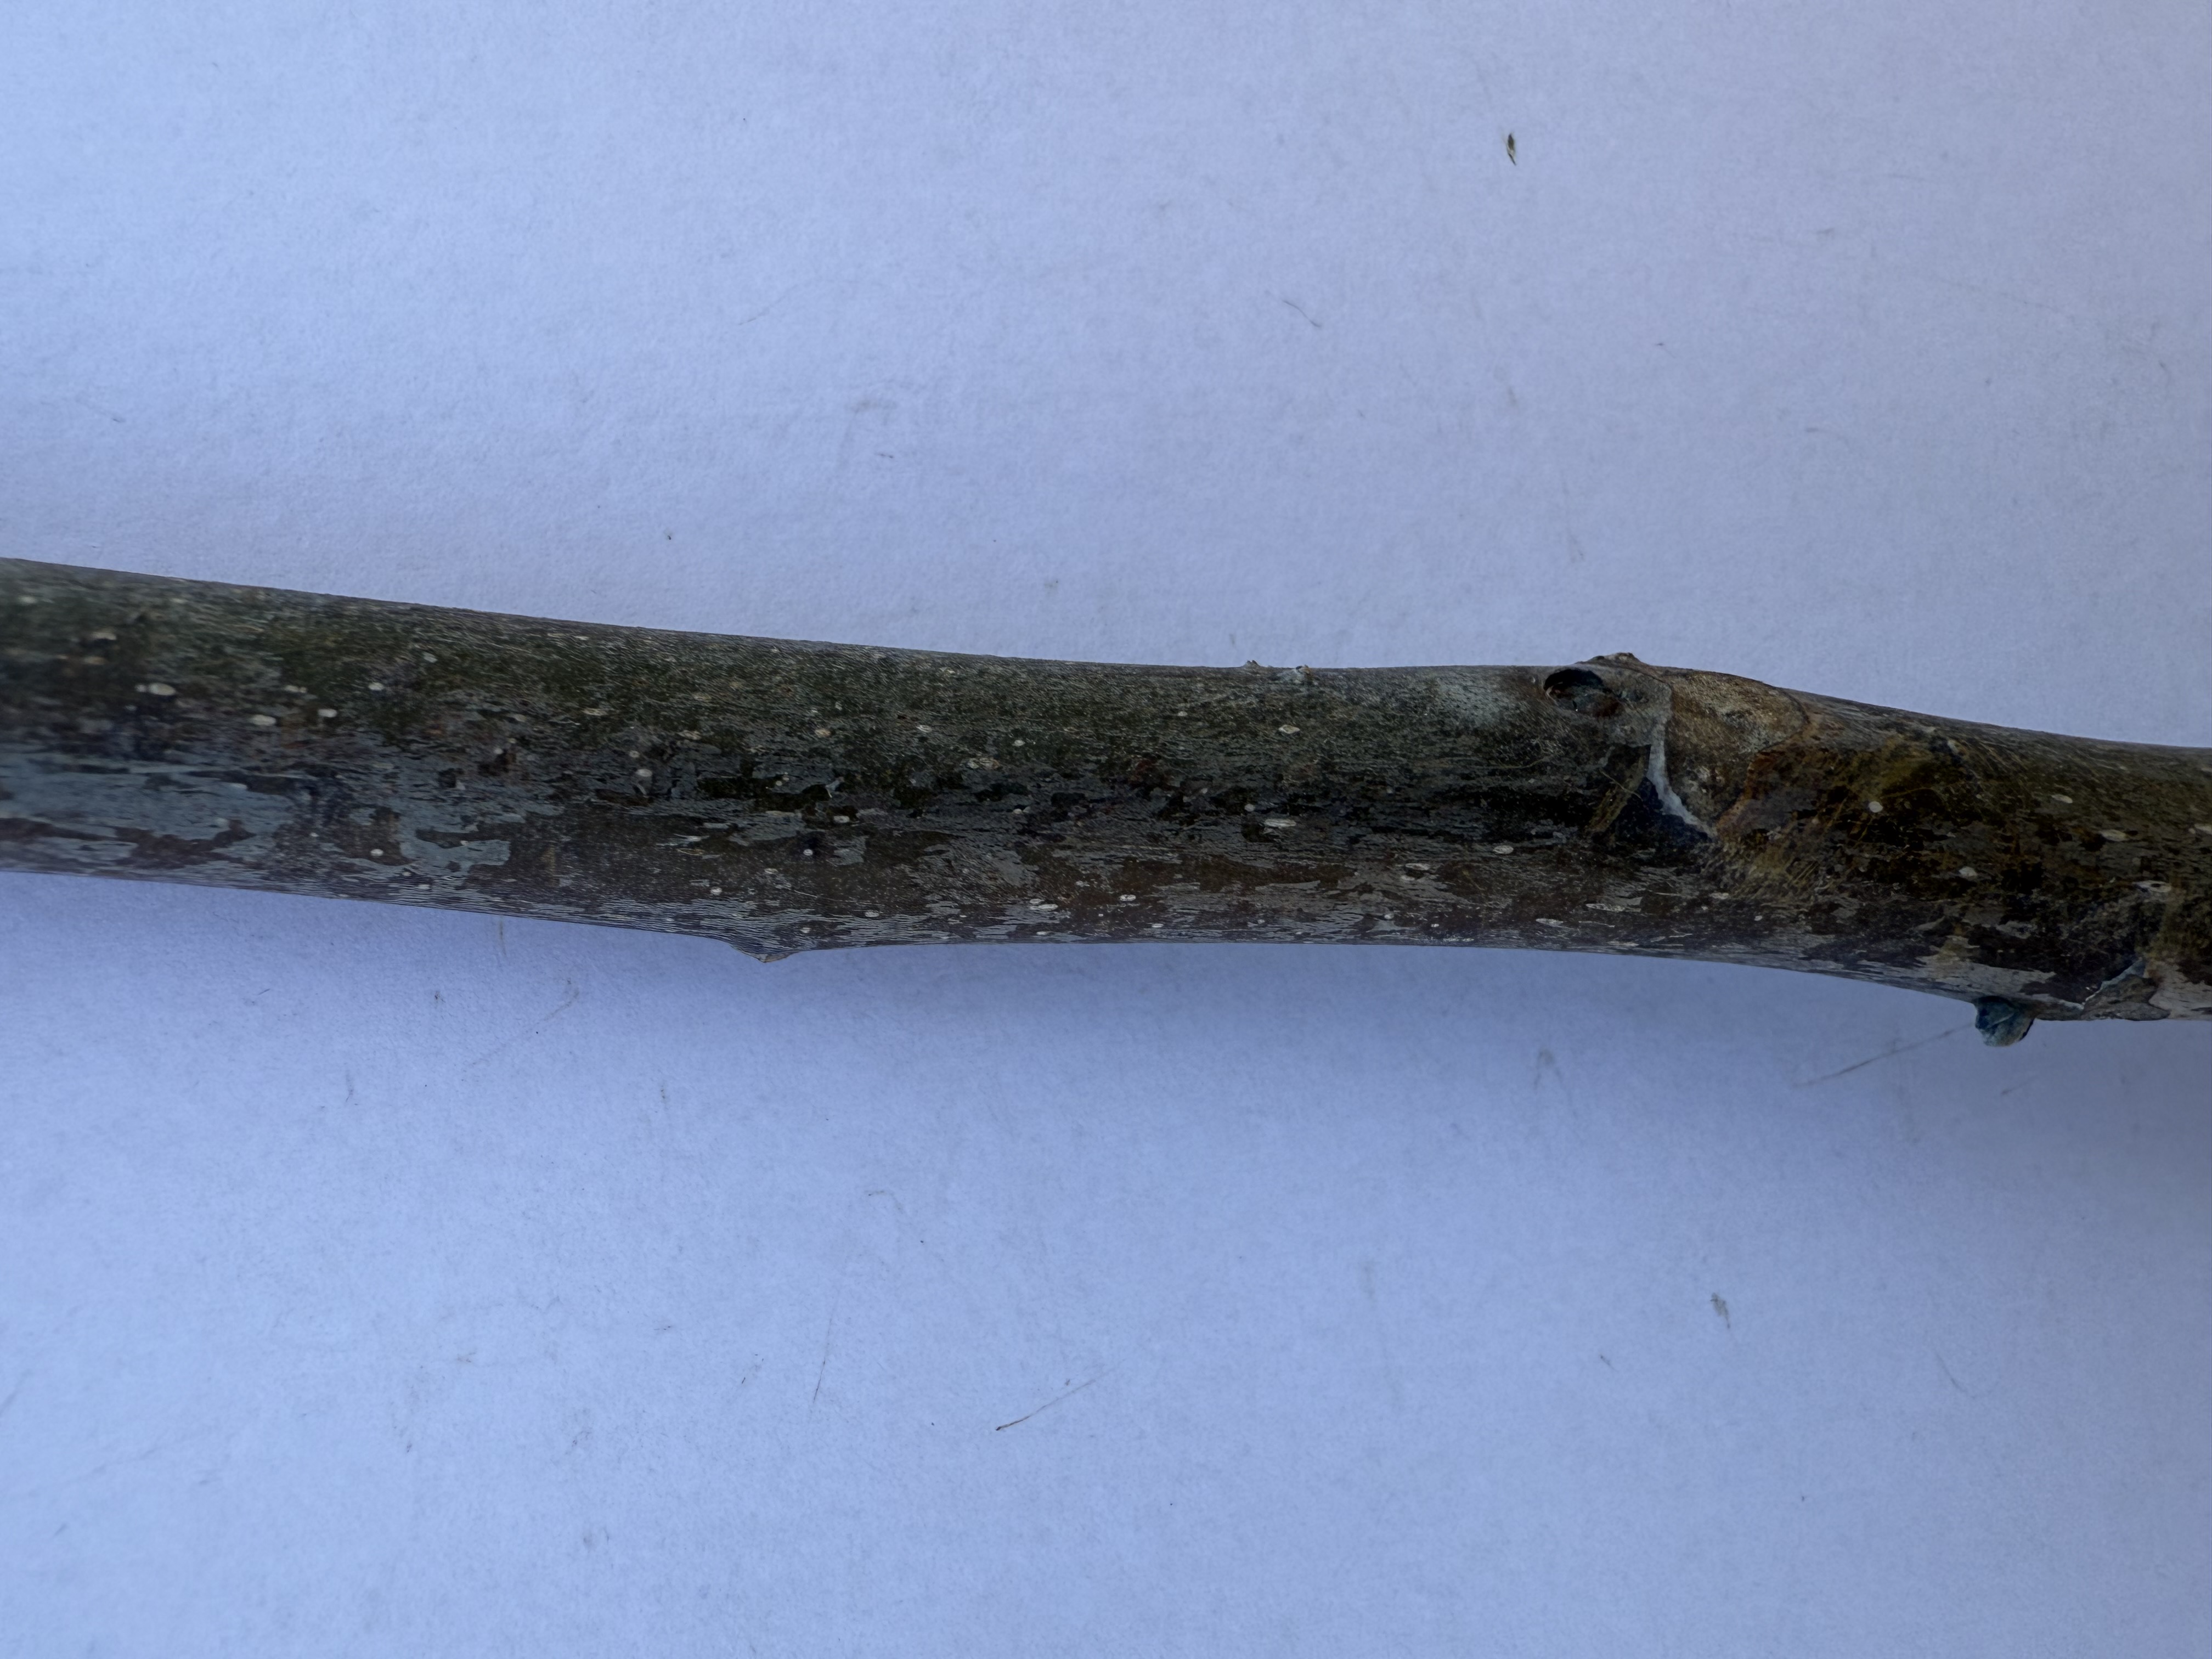
Variety: Bilecik Walnut